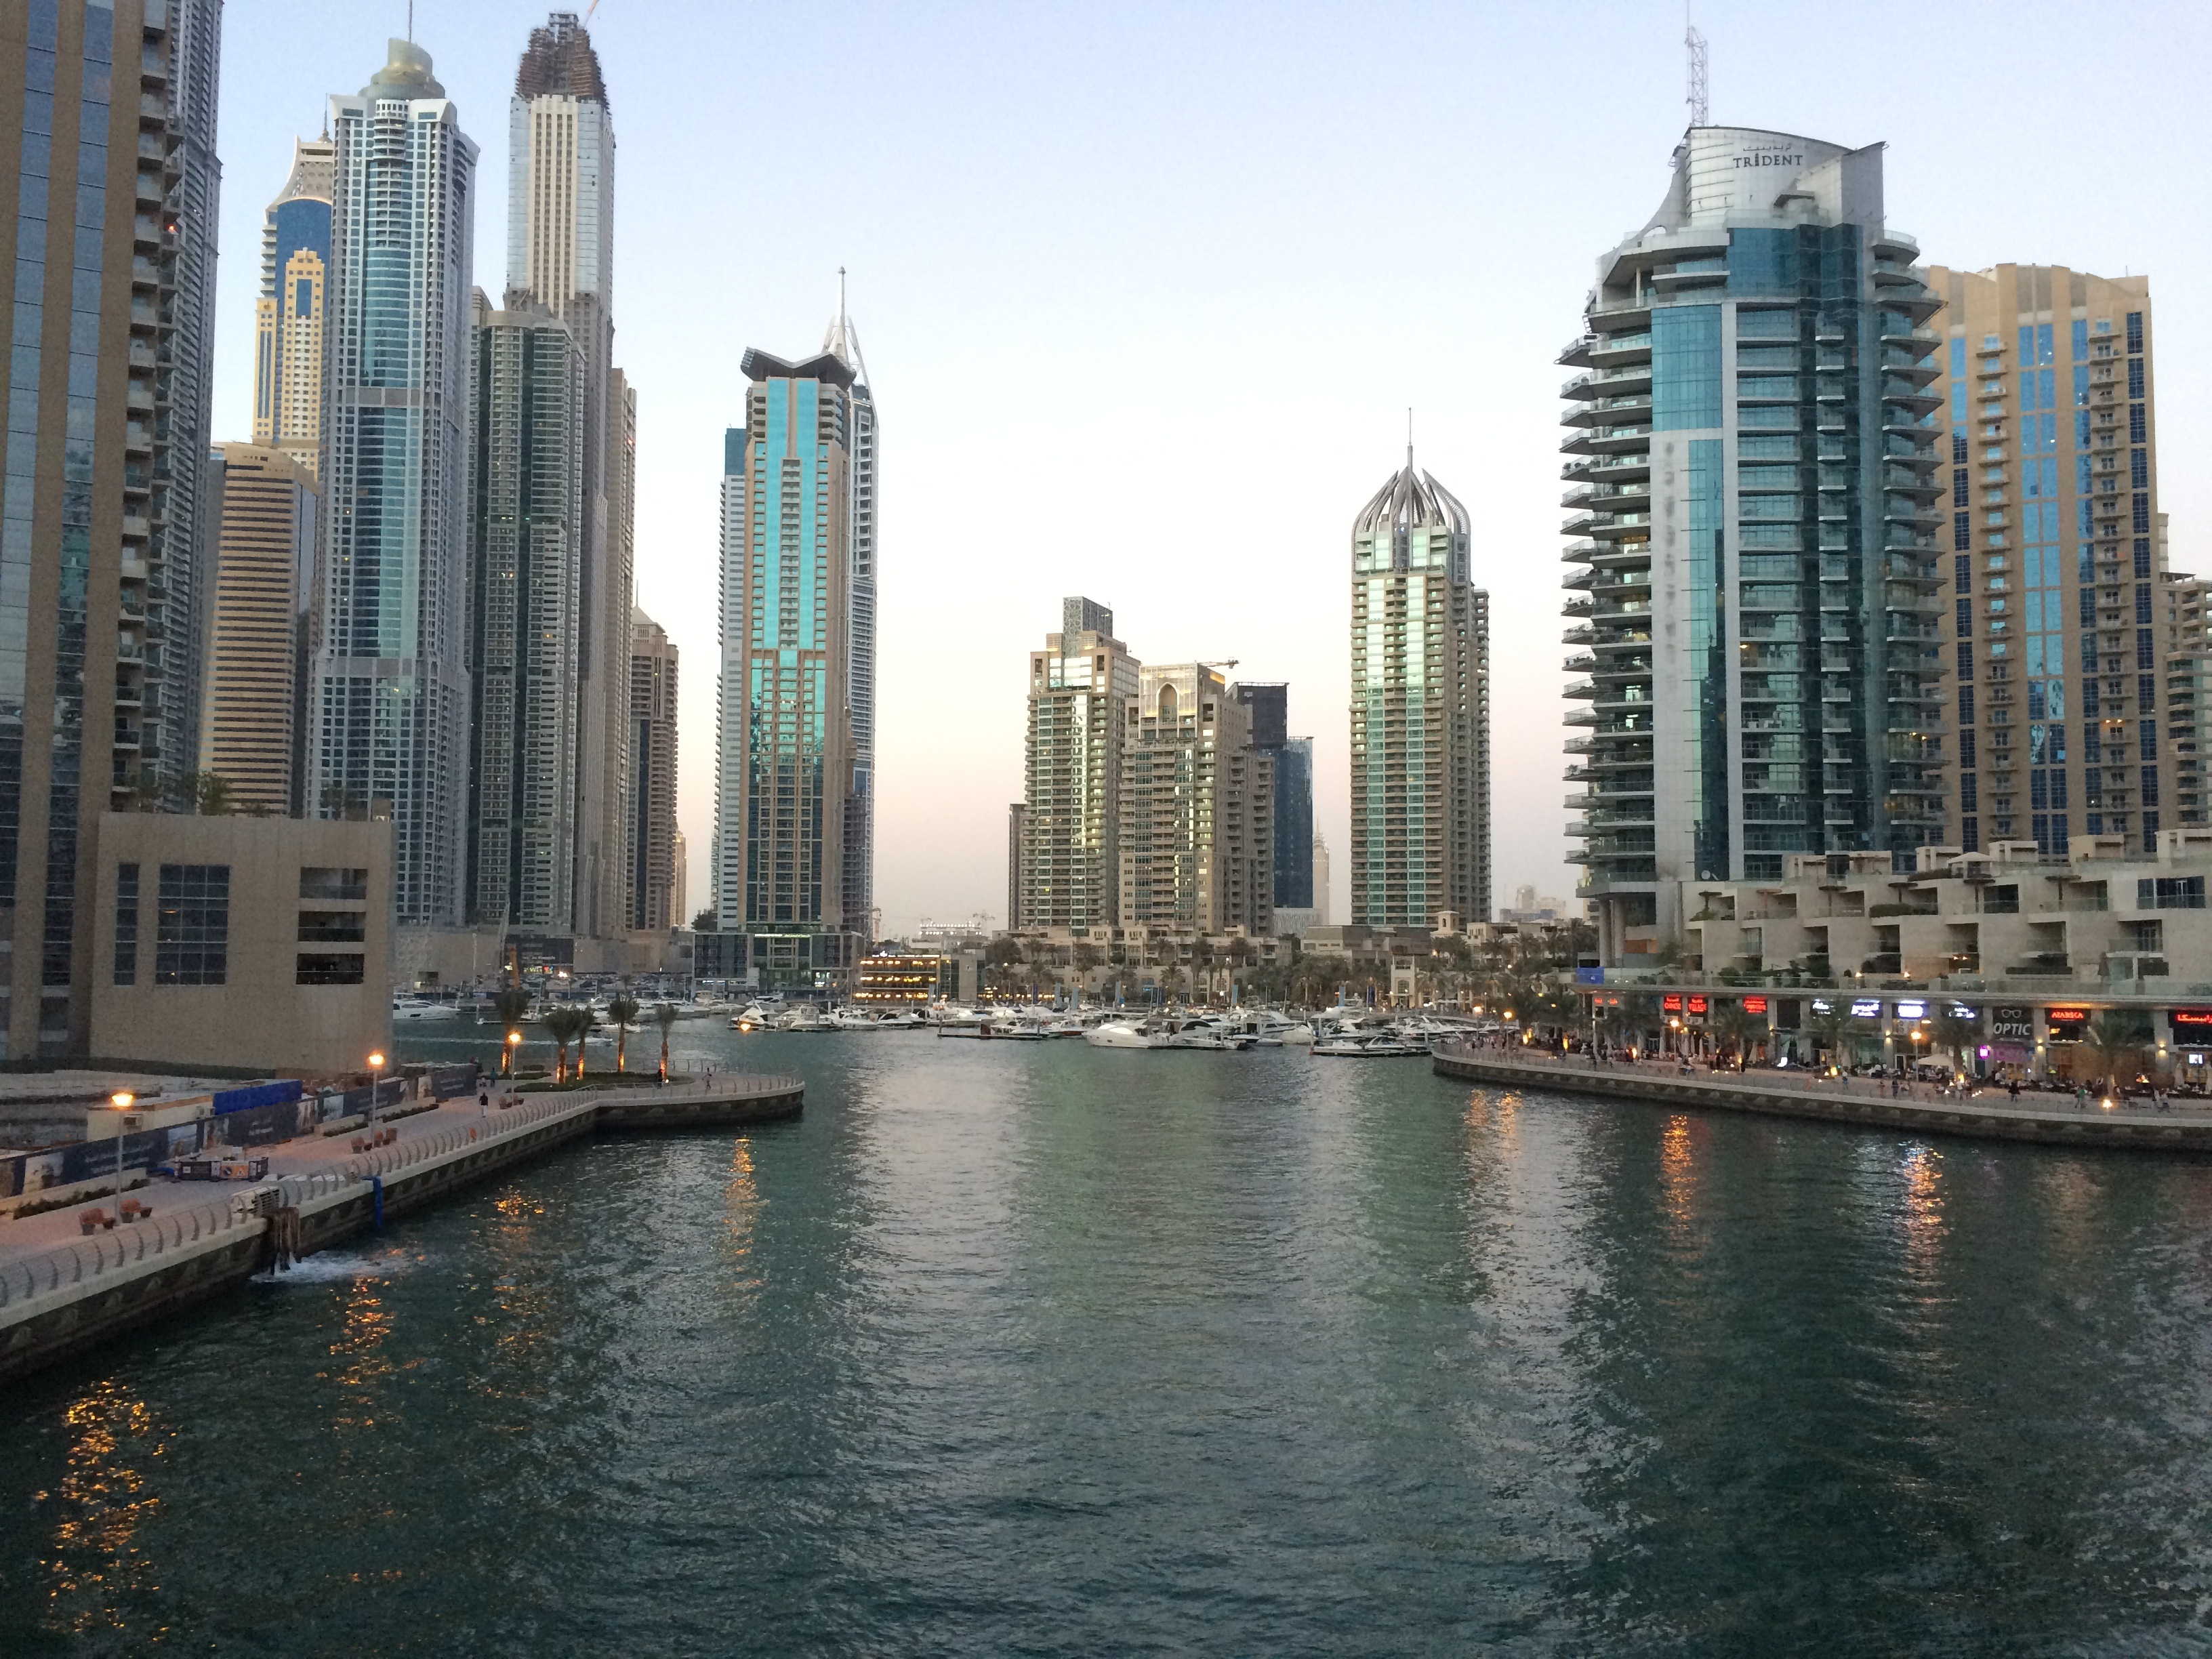
water, dock, skyline, city, skyscraper, cityscape, downtown, travel, evening, dubai, landmark, harbor, marina, waterway, tower block, emirates, gulf, metropolis, human settlement, metropolitan area